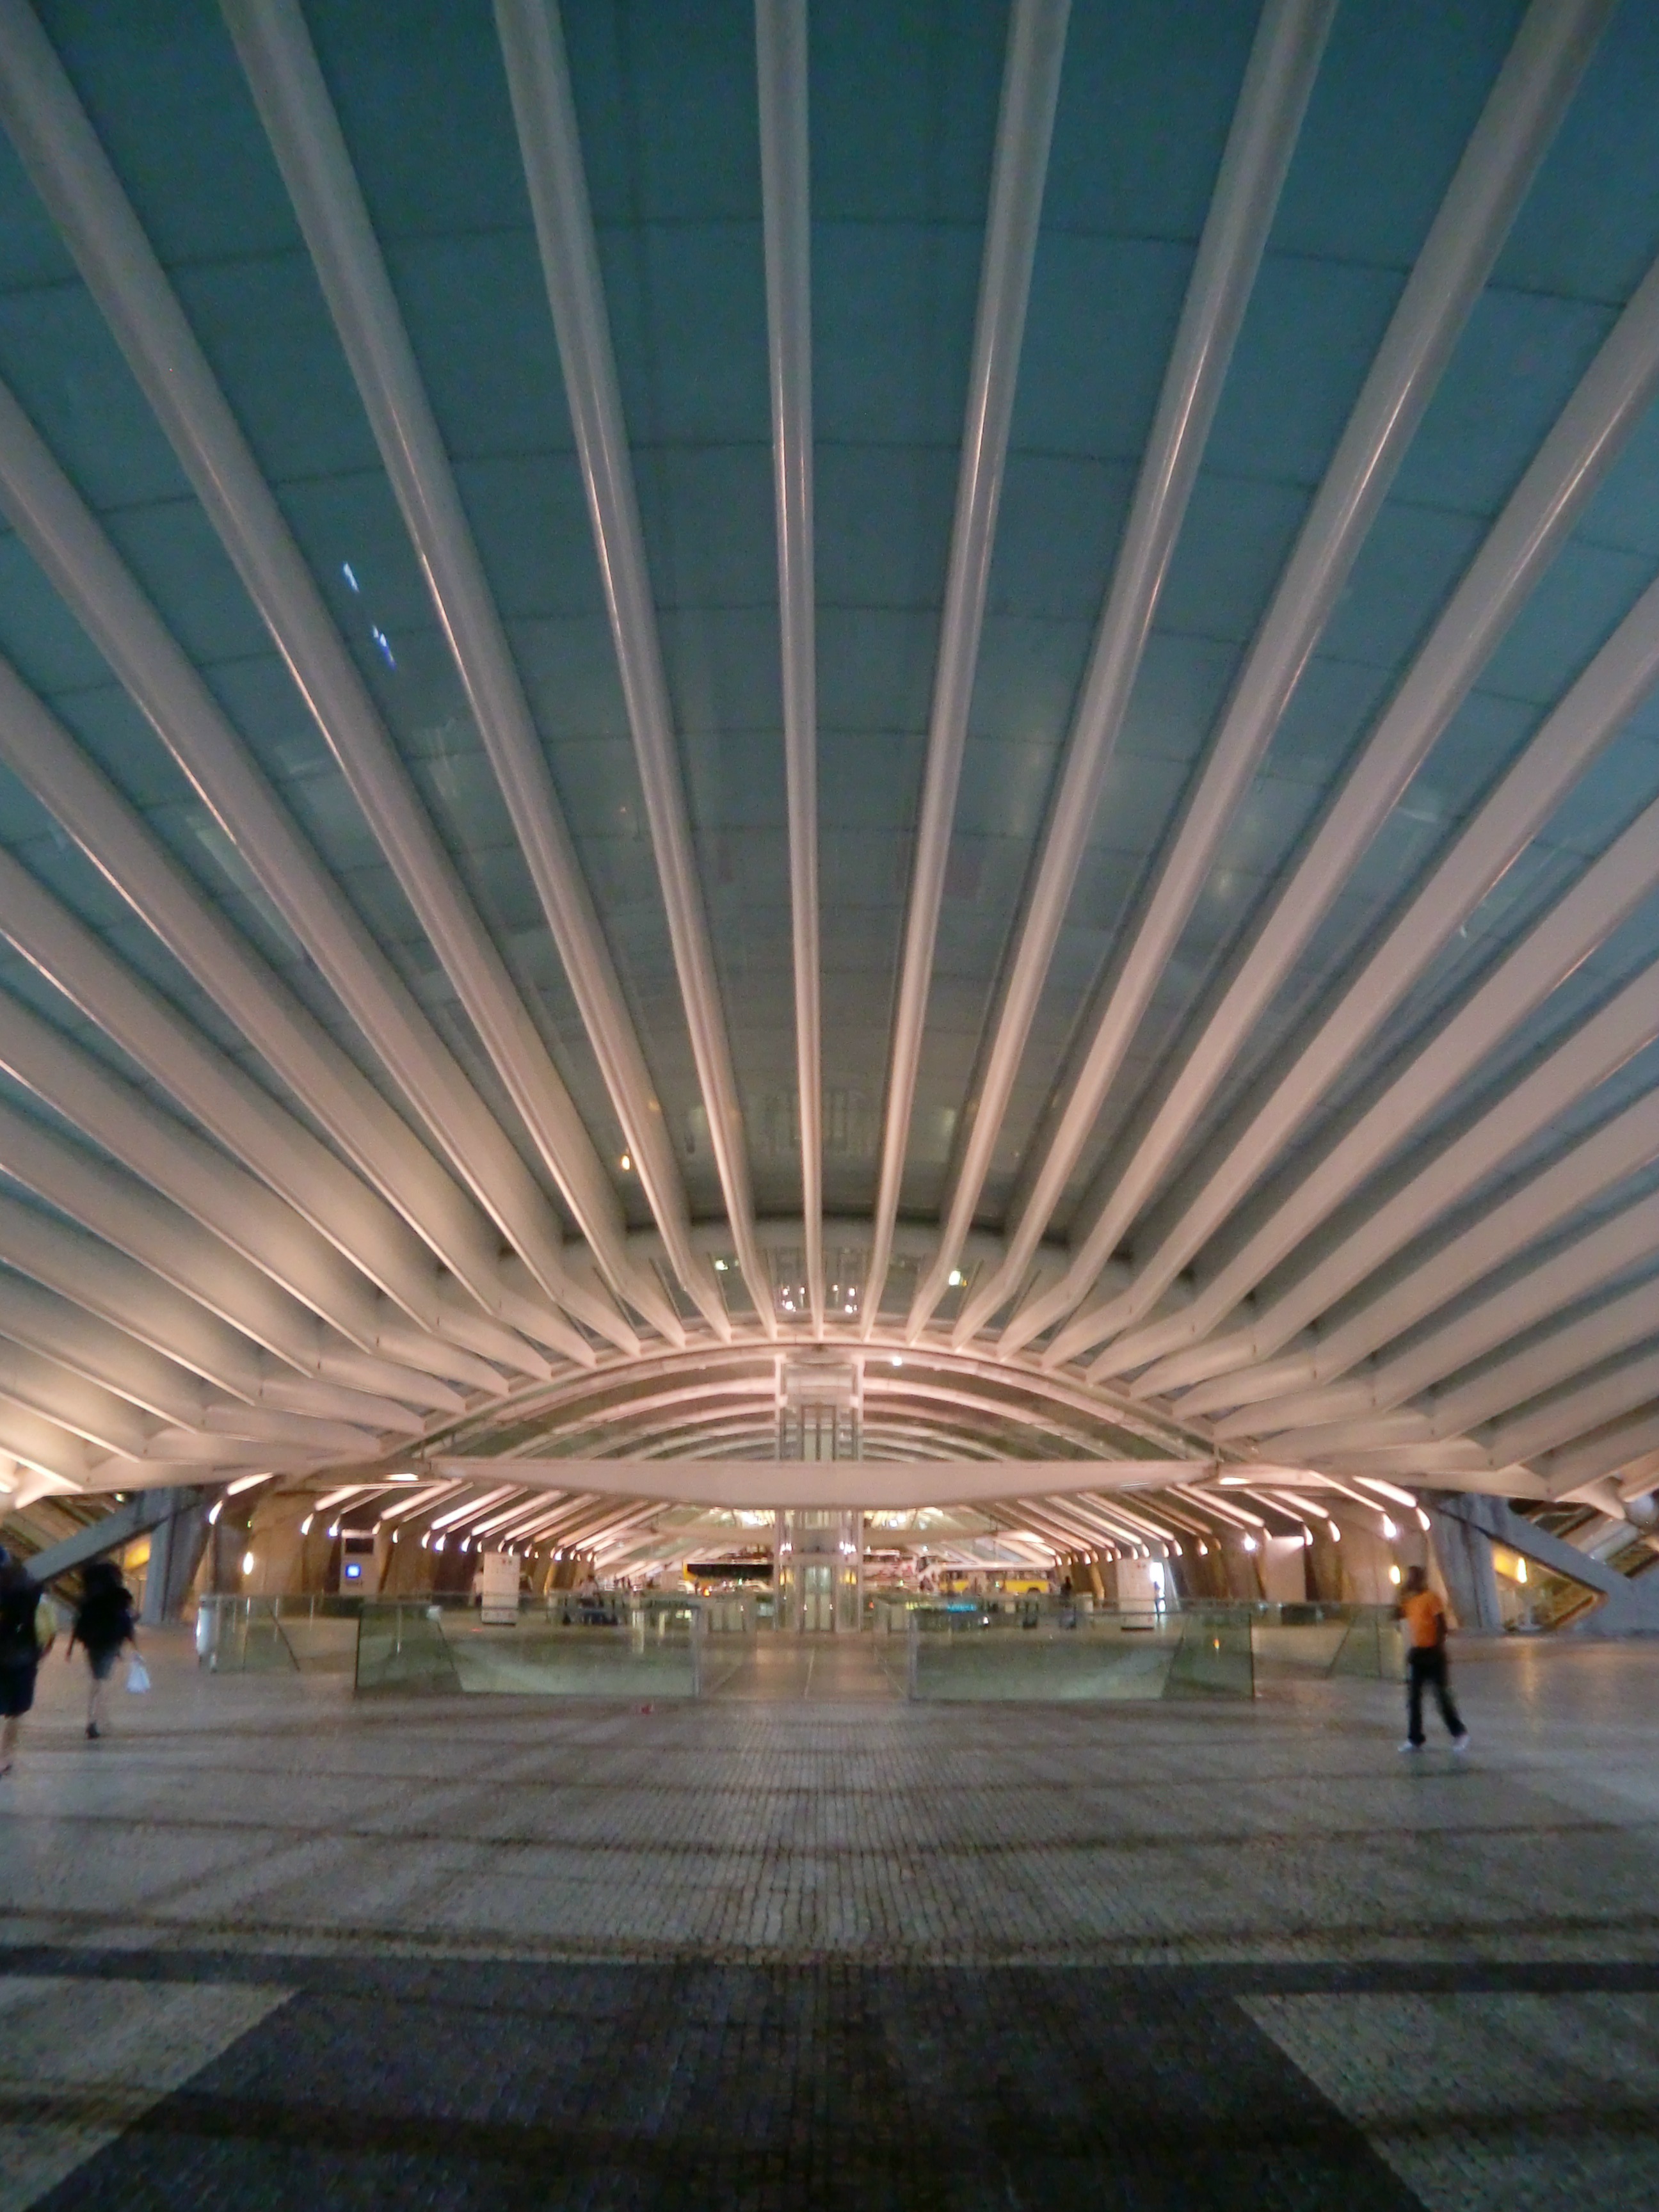
light, architecture, structure, sky, night, building, arch, evening, ceiling, line, landmark, lighting, modern, airport terminal, design, infrastructure, symmetry, portugal, railway station, metropolis, modern art, convention center, daylighting, urban area, skyway, metropolitan area, fixed link